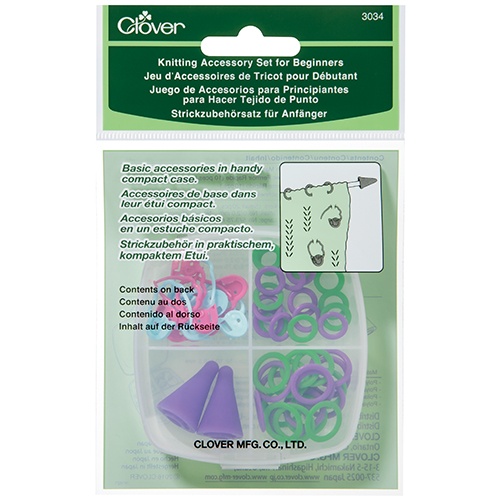
Clover - Knitting Accessory Set
These stitch markers can be used in both locked and unlocked position. Their undulated design prevents stretching of stitches and vibrant colors easy to find. Set includes Quick Locking Stitch Markers (10pcs), Soft Stitch Ring Markers Small: 20pcs , Soft Stitch Ring Markers Large: 20pcs and Point Protectors 2 pcs.
Brand: Naness Notions Ltd
Category: Arts & Entertainment > Hobbies & Creative Arts > Arts & Crafts > Art & Crafting Tools > Craft Measuring & Marking Tools > Stitch Markers & Counters